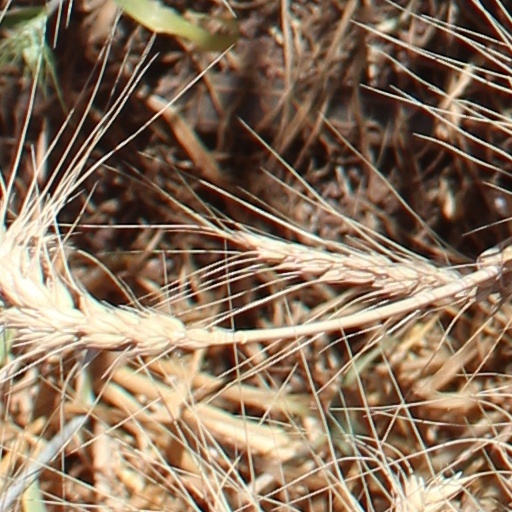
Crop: wheat